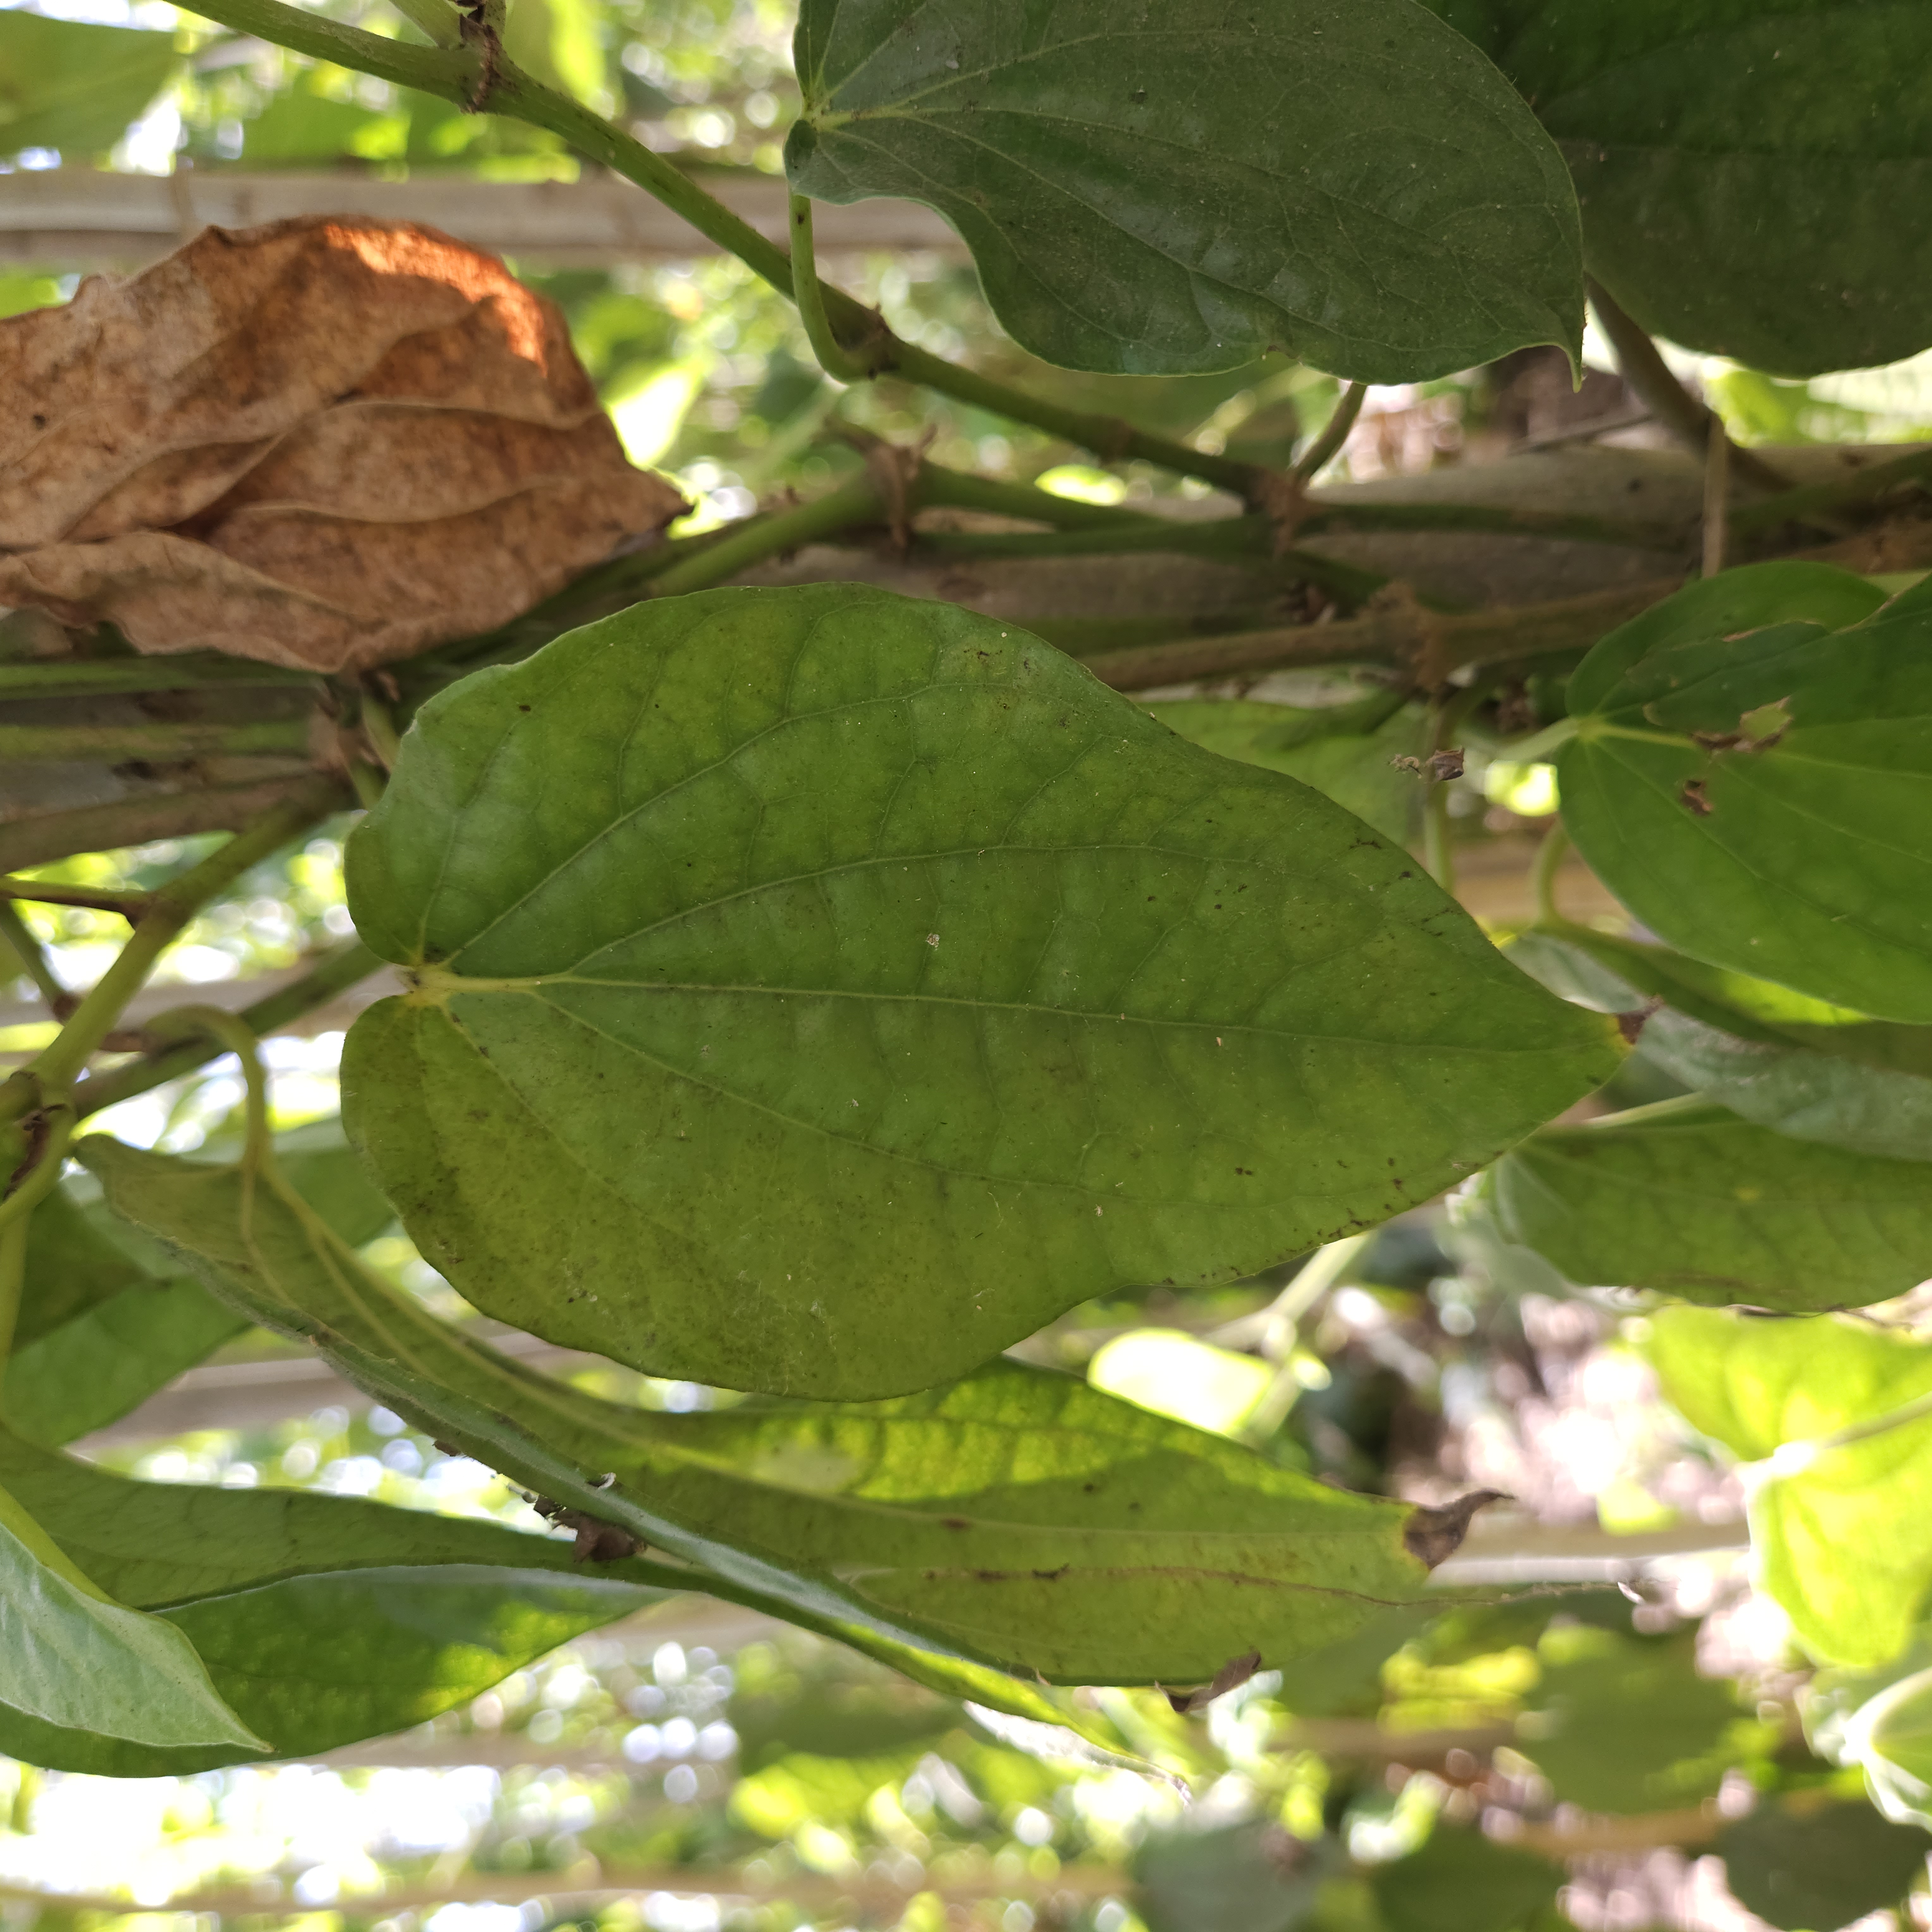
Label: Healthy